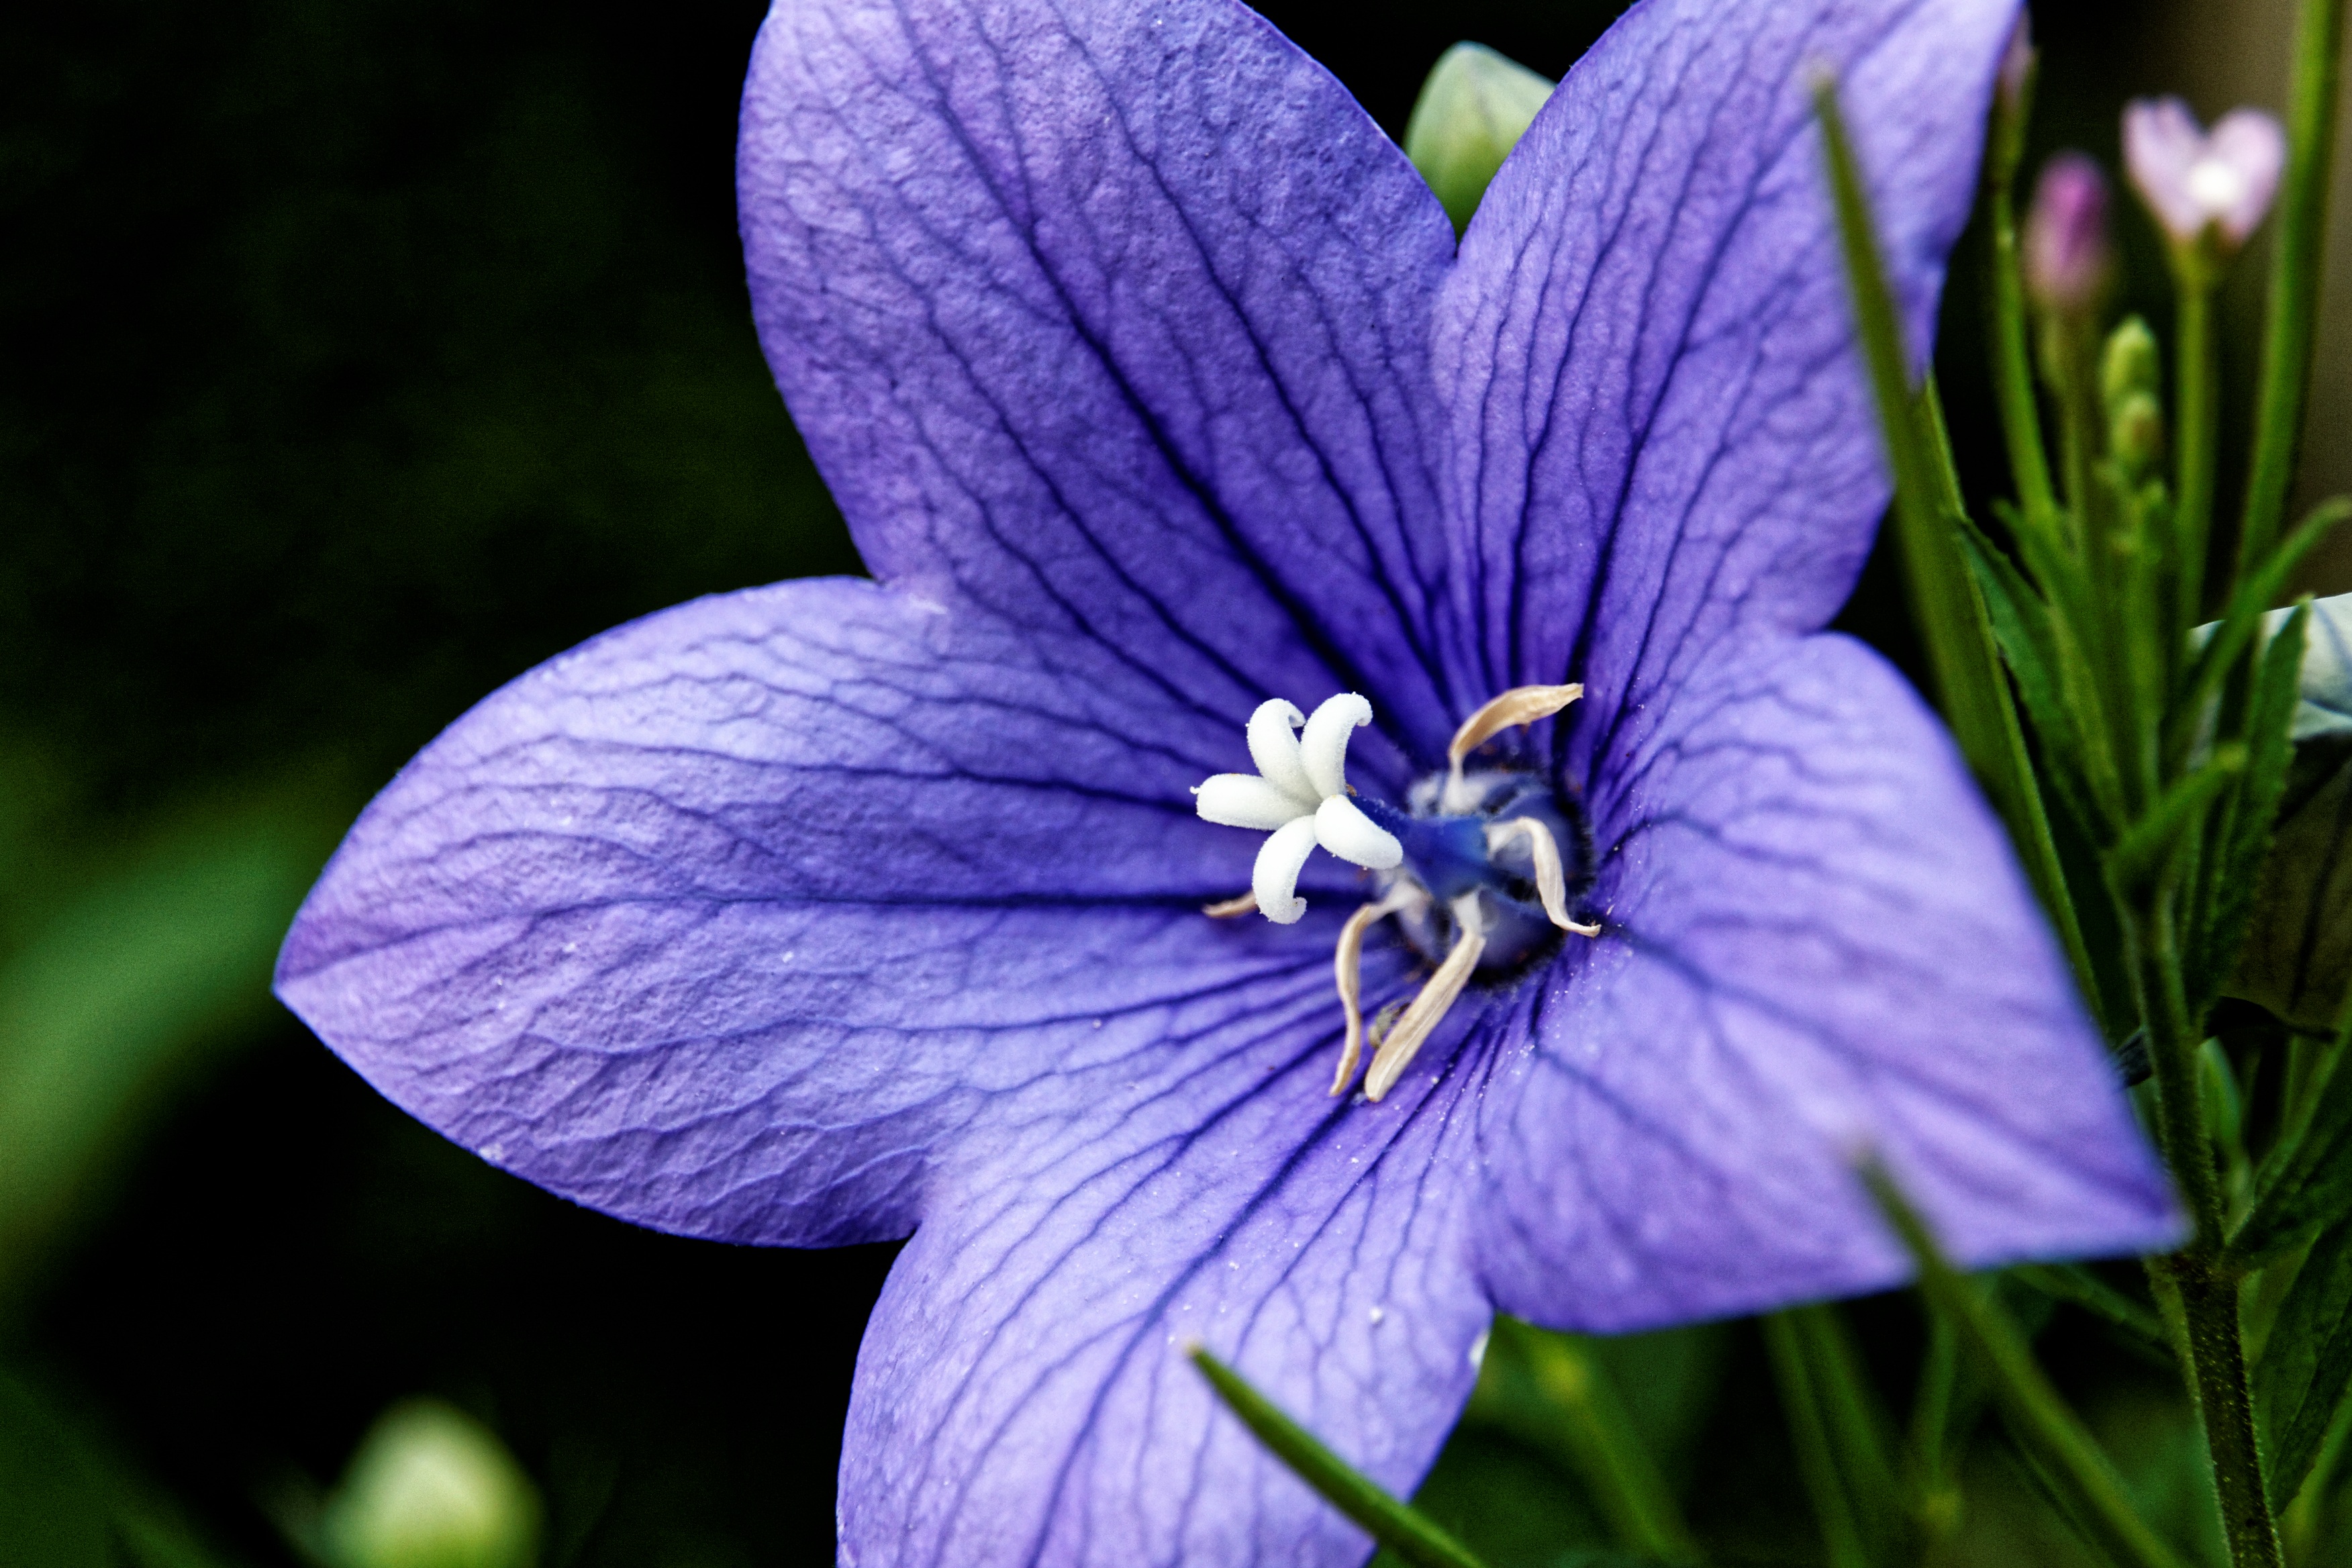
blossom, plant, flower, purple, petal, bloom, botany, close, flora, fauna, wildflower, close up, eye, violet, viola, macro photography, flowering plant, platycodon grandiflorus, plant stem, land plant, violet family, balloon flowe